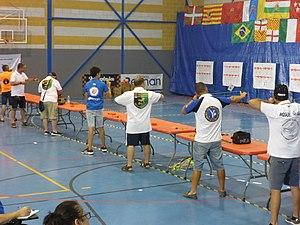
Un lance-pierre est une arme de trait constituée d’un manche supportant deux branches en Y sur lesquelles s’attachent des bandes élastiques reliées à une bande souple. Pour l’utiliser, un projectile est placé sur la bande de cuir et maintenu par le pincement de deux doigts ; l’élastique est alors tendu en éloignant le bras qui tient le manche ; le tir est déclenché en relâchant la pression des doigts sur le projectile, qui est envoyé au loin sur la cible visée.